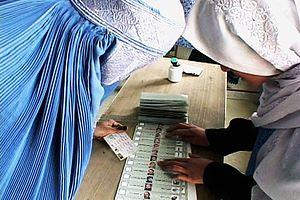
Cet article recense les élections ayant eu lieu durant l'année 2004. Il inclut les élections législatives et présidentielles nationales dans les États souverains, ainsi que les référendums au niveau national.